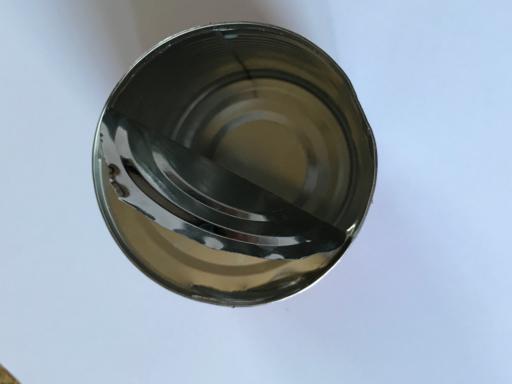
Label: cans